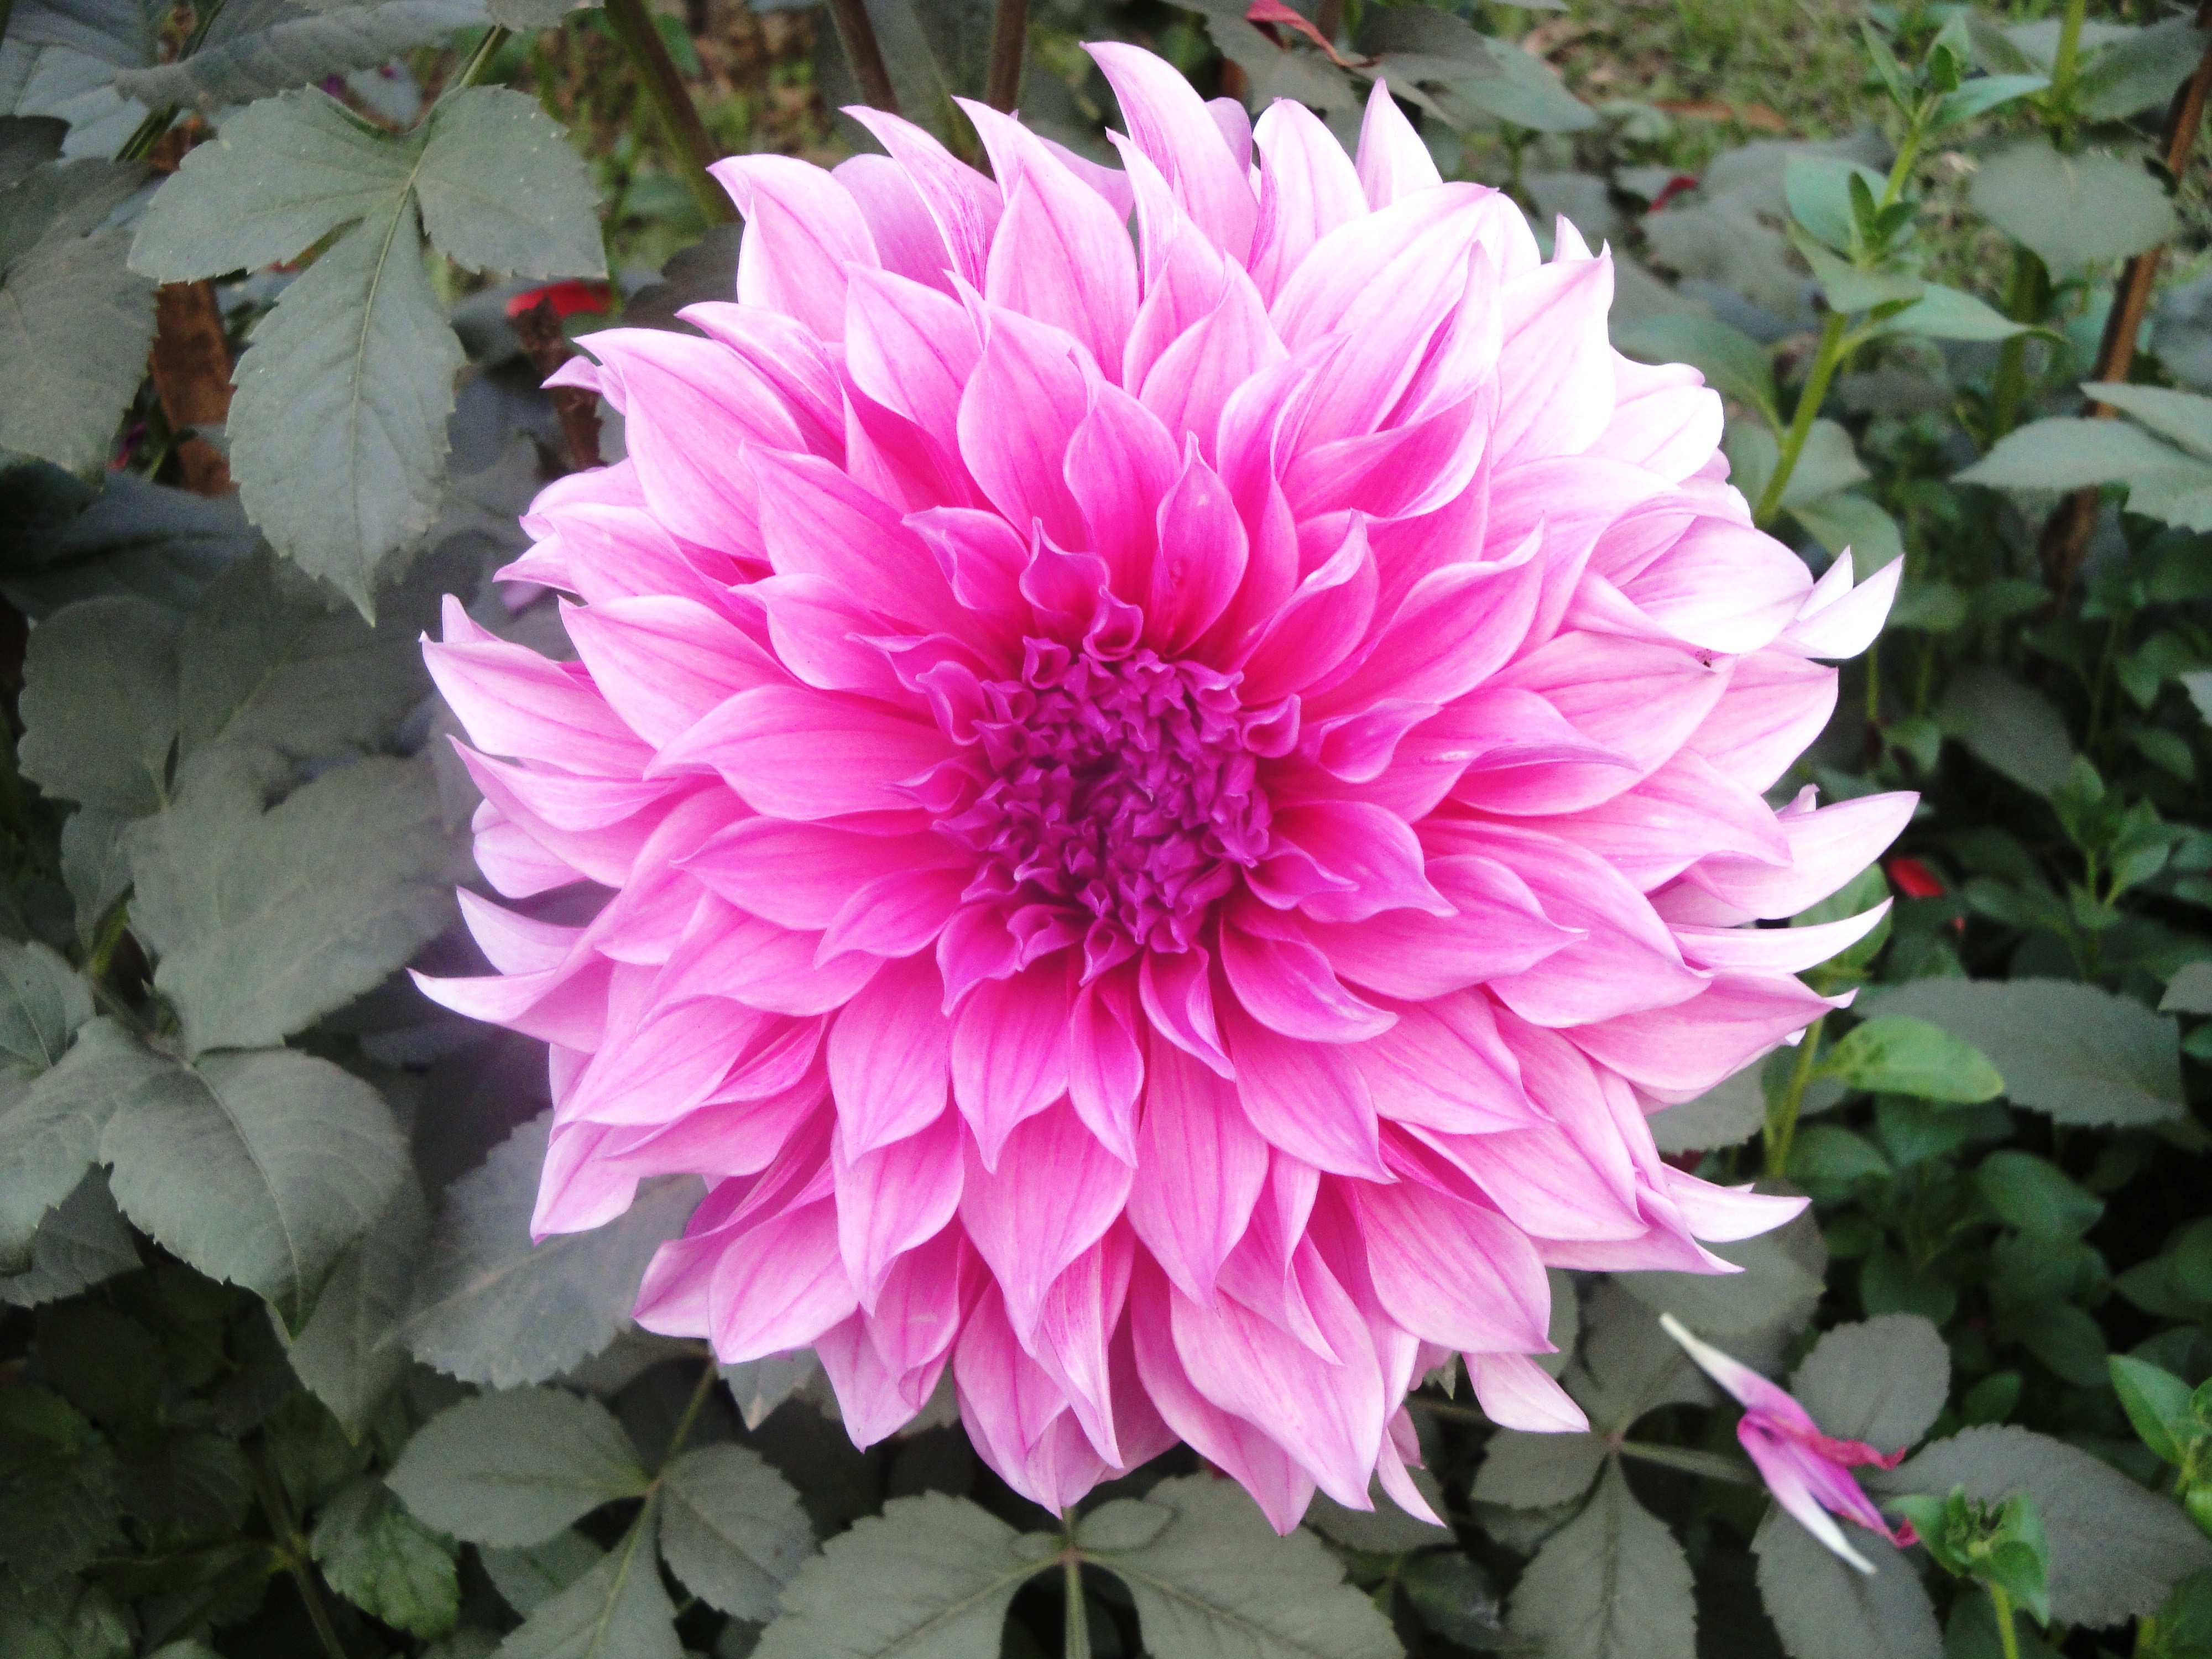
nature, blossom, plant, flower, petal, bloom, floral, natural, blooming, colorful, garden, pink, freshness, dahlia, gardening, botanic, flowering plant, daisy family, city car, asterales, annual plant, land plant